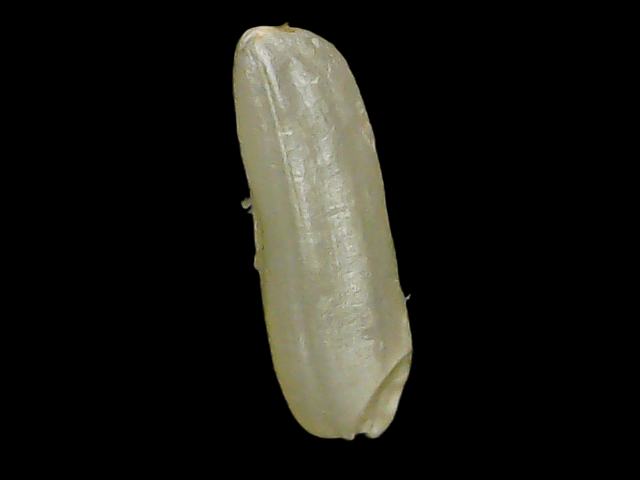
Rice variety: Binadhan26